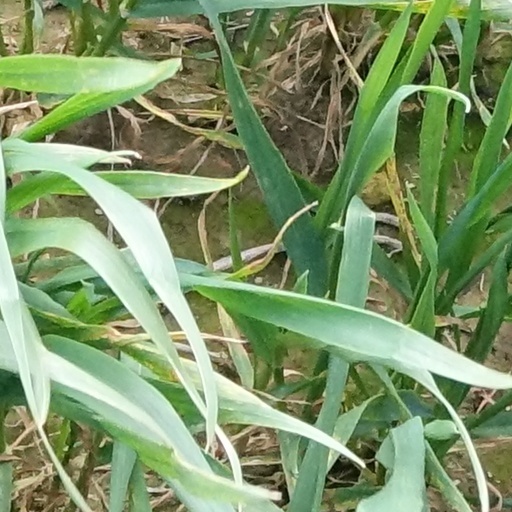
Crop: wheat